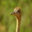
Label: bird